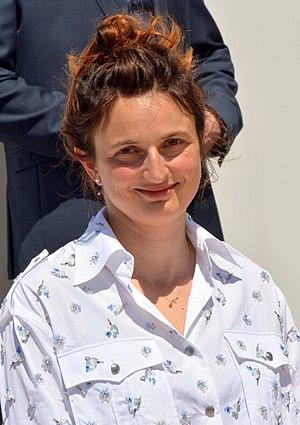
Alice Rohrwacher au Festival de Cannes 2019.
Alice Rohrwacher, née le 29 décembre 1981 à Fiesole, est une réalisatrice italienne.